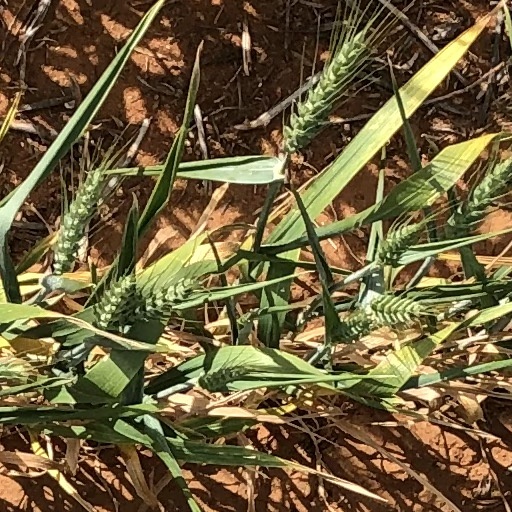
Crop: wheat